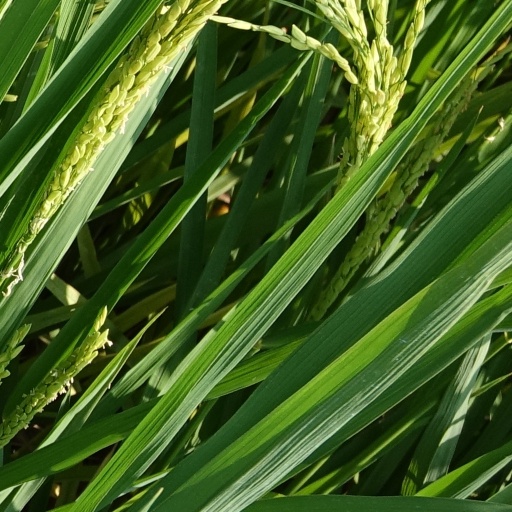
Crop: rice